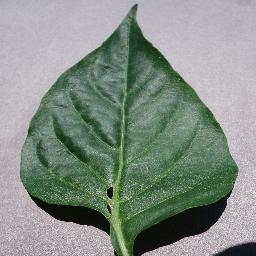
Label: Pepper,_bell___healthy